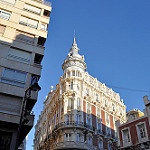
Label: buildings